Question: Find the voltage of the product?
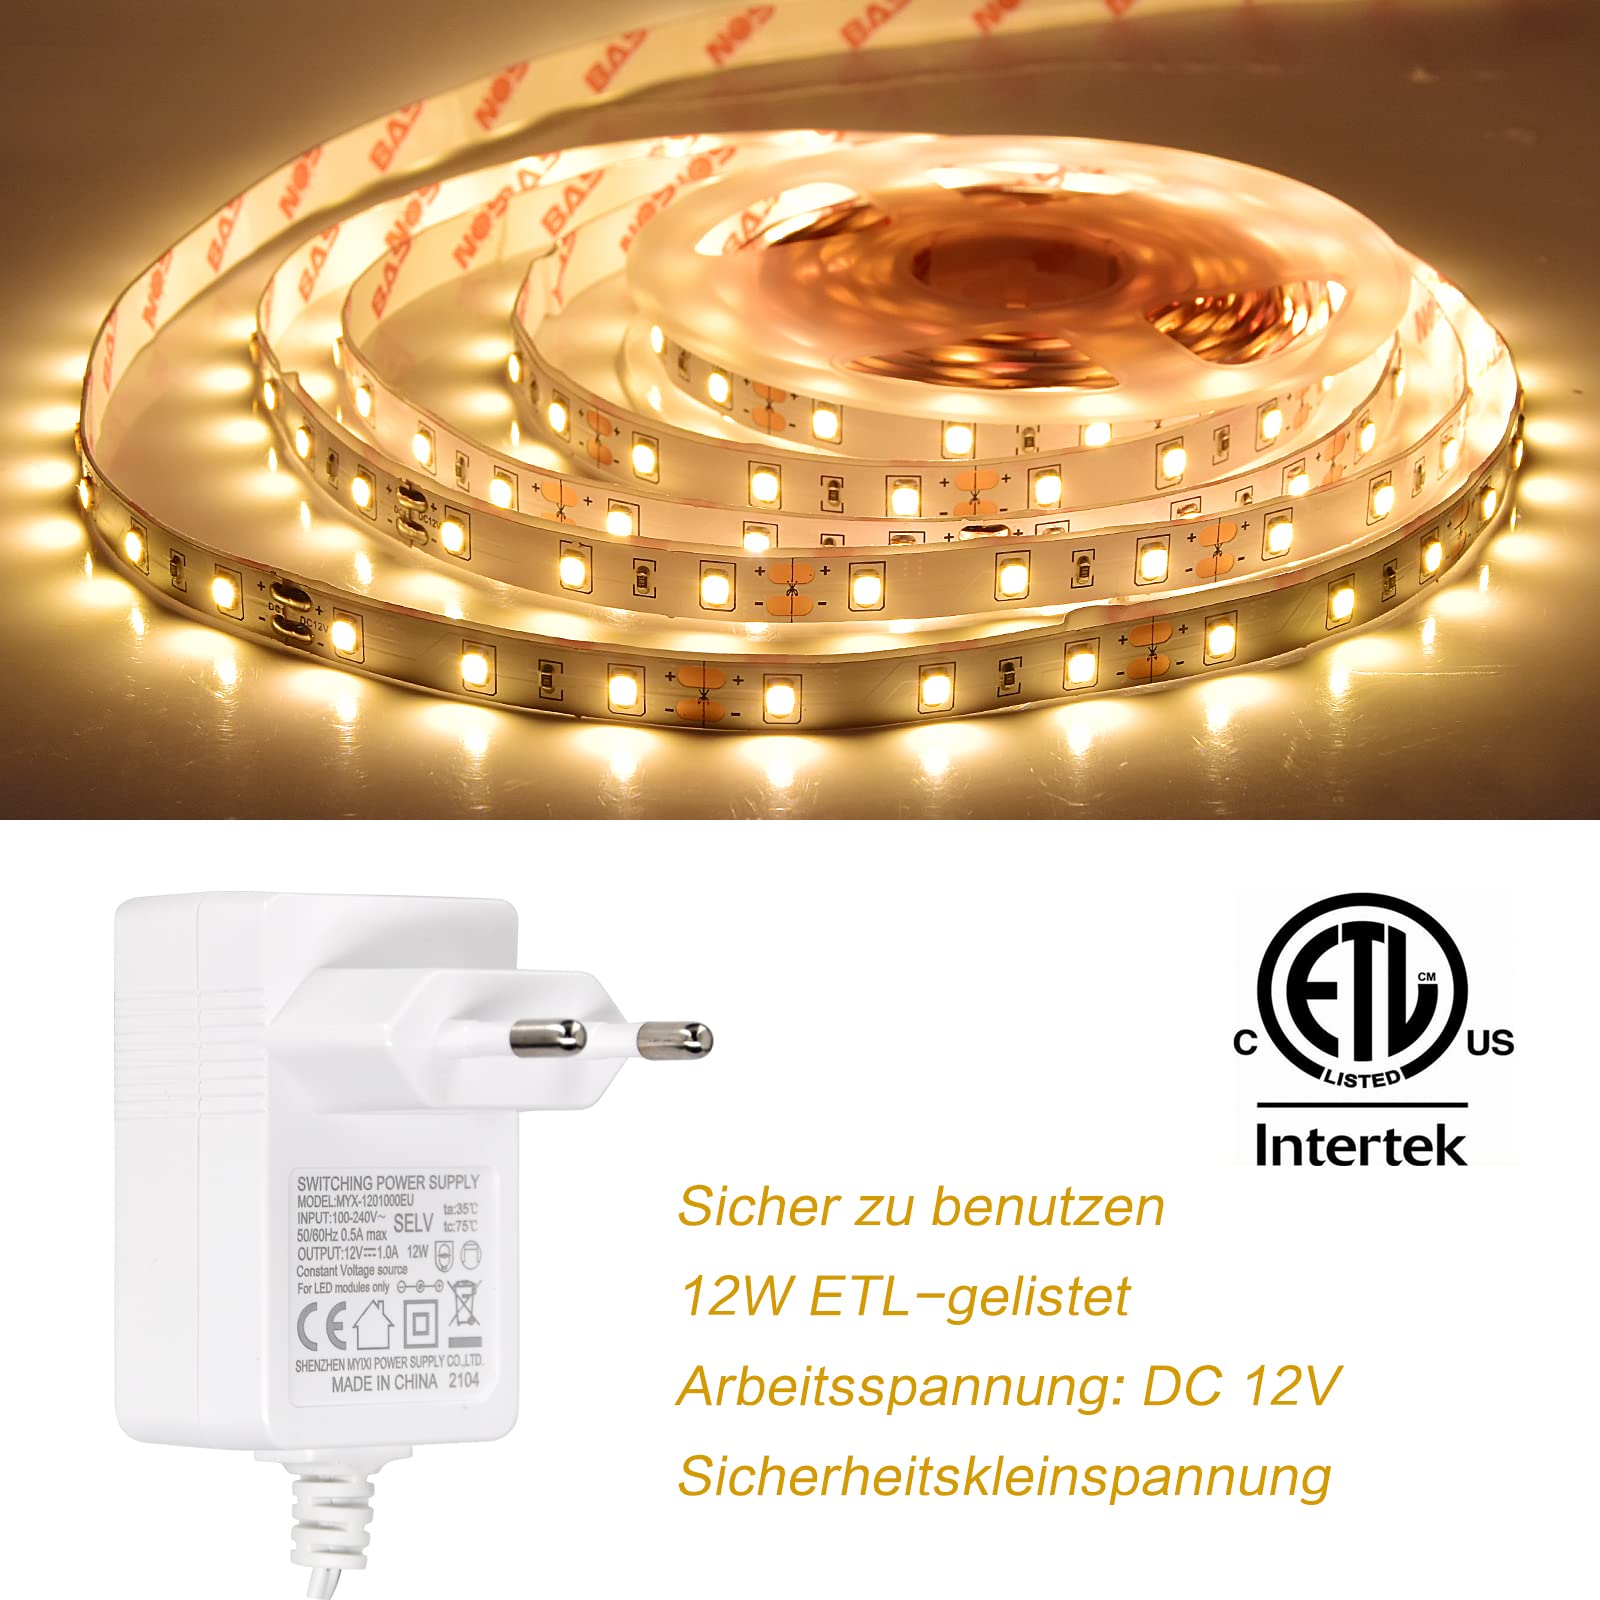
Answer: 12.0 volt